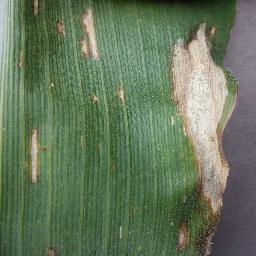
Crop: corn
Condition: (maize)_northern_blight